Marko Poletanović

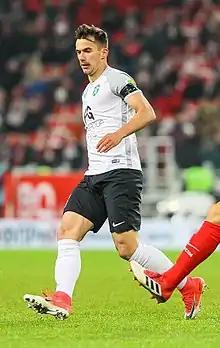
Poletanović with Tosno in 2018

Marko Poletanović (born 20 July 1993) is a Serbian professional footballer who plays as a defensive midfielder for Serbian SuperLiga club Vojvodina.